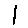
Label: 1